Benjamin Ingham

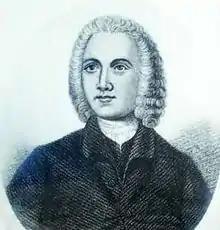
Benjamin Ingham

Benjamin Ingham (11 June 1712 – 1772) was an English cleric who was the founder of the Moravian Church in England as well as his own Inghamite societies.